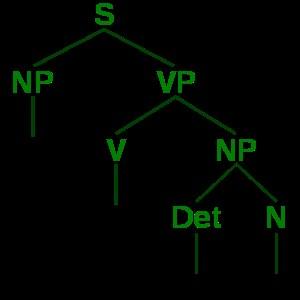
Un arbre syntaxique est un arbre permettant de représenter la syntaxe d'un objet.